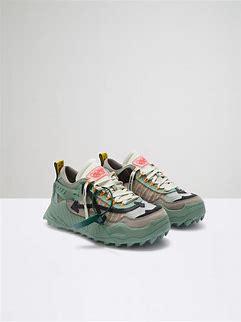
Brand: Off-White
Model: Off Odsy 1000